City-As-School High School

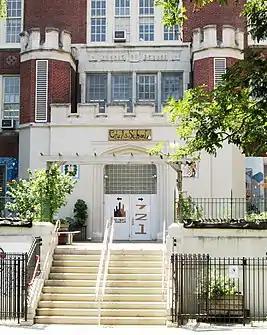
The entrance to City-As-School (2016)

City-As-School (CAS) is a public high school located at 16 Clarkson Street between Hudson Street and Seventh Avenue South in the West Village of Manhattan, New York City which was established in 1972. It is one of the oldest alternative public high schools in the United States.